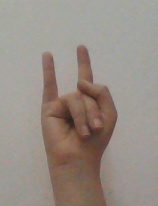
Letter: la